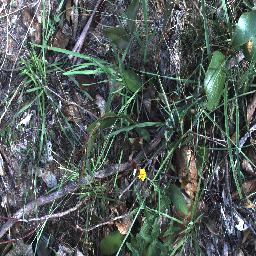
Label: negative